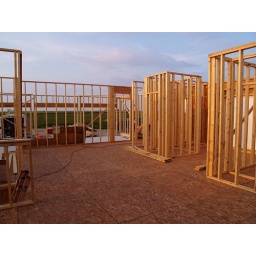
standing in the great room looking towards the kitchen &amp;amp; front door